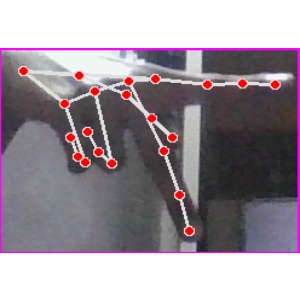
अक्षर: प